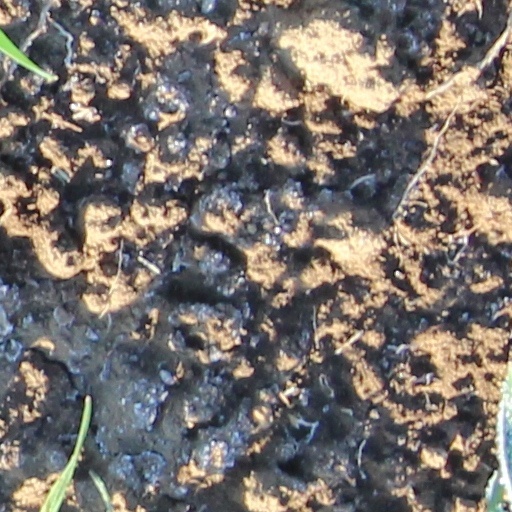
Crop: wheat